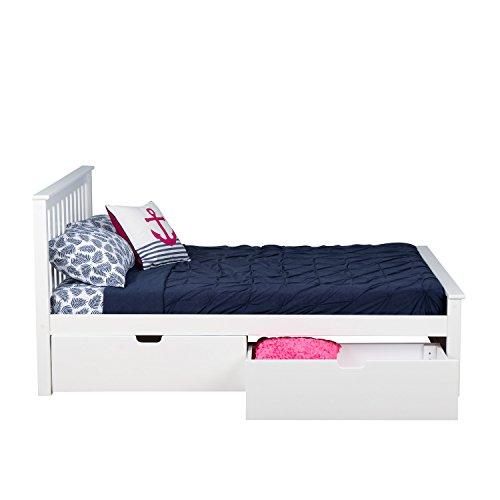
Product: Max & Lily Solid Wood Full-Size Bed with Under Bed Storage Drawers, White
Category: Home & Kitchen | Furniture | Kids' Furniture | Bed Frames, Headboards & Footboards
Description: Superior Quality: Solid New Zealand Pine wood bed frame.
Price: $24.95
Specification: ProductDimensions:38.6x57.6x81.5inches|ItemWeight:120pounds|ShippingWeight:125pounds|Manufacturer:MaxwoodFurnitureInc.|ASIN:B06XSC5HMB|Itemmodelnumber:17-7211-002